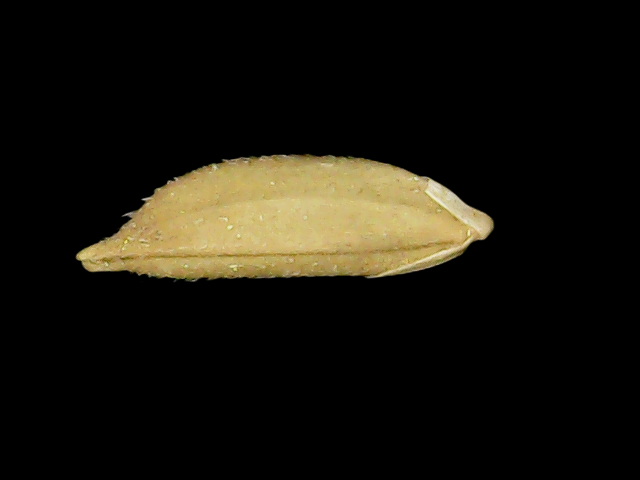
Rice variety: Binadhan12